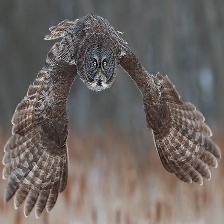
Species: GREAT GRAY OWL
Scientific name: STRIX NEBULOSA
ImageNet parent category: great_grey_owl